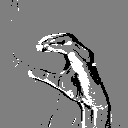
ASL letter: c